Maungapōhatu

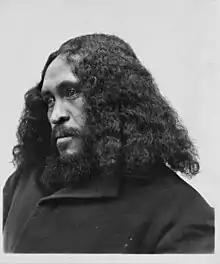
Rua Kenana in 1908

Maungapōhatu is located in a remote area of the Urewera bush country about north of Lake Waikaremoana. Te Urewera is a thickly forested hill country to the northeast of Lake Taupō. It is the historical home of the Tūhoe, an "iwi" known for their stance on Māori sovereignty. Today, much of the land is contained within Te Urewera National Park, which has an area of and which in 2013 had a population of only 2,133. The State Highway 38 is the only major arterial road that crosses it, running from Waiotapu near Rotorua via Murupara to Wairoa.